Nordic countries

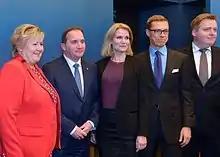
Nordic prime ministers at the Nordic Council meeting in 2014 in Stockholm

Little evidence remains in the Nordic countries of the Stone Age, the Bronze Age, or the Iron Age with the exception of a limited numbers of tools created from stone, bronze and iron, some jewelry and ornaments and stone burial cairns. However, one important collection that exists is a widespread and rich collection of stone drawings known as petroglyphs. The Goths, who originated in southern Scandinavia and would later divide into Visigoths and Ostrogoths, are known to have been one of the Germanic people that would later relate to the fall of the Western Roman Empire and the emergence of Medieval Europe. However, these acquired the Latin culture of Rome.